Acland baronets of Columb John (1644)

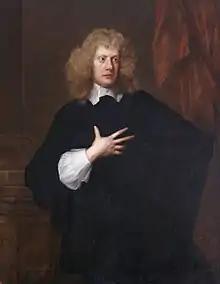
Sir John Acland, 1st Baronet of Colum John. Portrait c. 1644 by Robert Walker (1599–1658), collection of National Trust, Killerton House

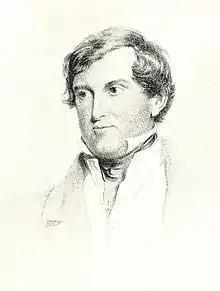
Sir Thomas Dyke Acland, 10th Baronet of Colum John

The Acland Baronetcy, of Colum John (modern: Columbjohn, near Broadclyst) in the County of Devon, was created in the Baronetage of England on 24 June 1644 for John Acland, a supporter of Charles I. The letters patent were then lost in the confusion of the Civil War.